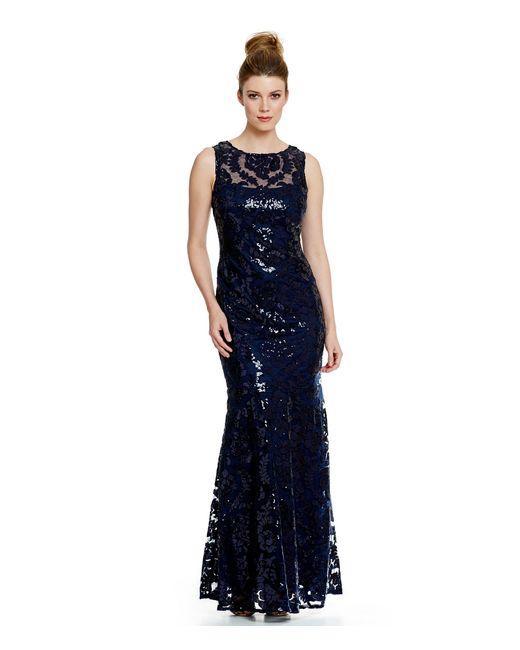
schwarzes ärmelloses Abendkleid mit Pailletten und Spitze